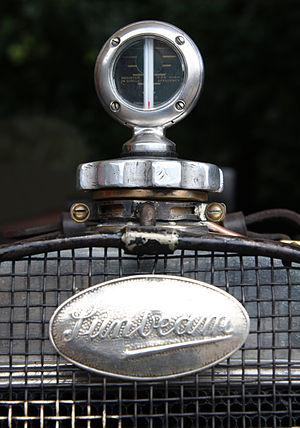
Sunbeam est une marque d'automobiles anglaise créée par la John Marston Co. Ltd à Wolverhampton en 1888. À ses débuts, l'entreprise s'illustre en compétition automobile puisqu'une Sunbeam est la première voiture britannique à remporter un Grand Prix et que la marque établit de nombreux records de vitesse terrestre.